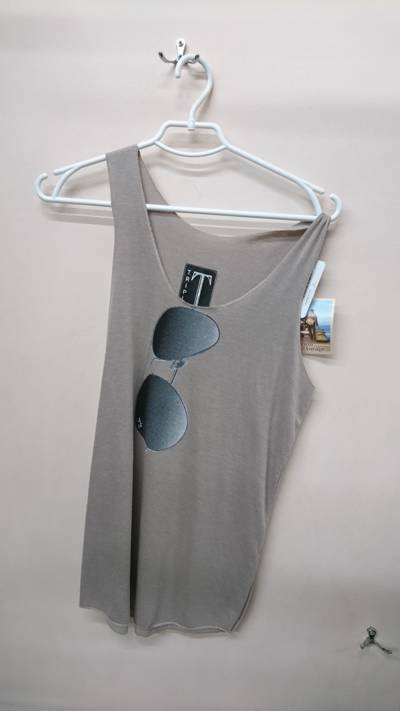
Waste category: clothes